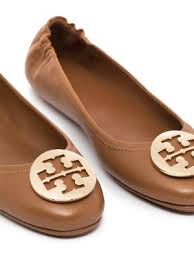
Label: Ballet Flat